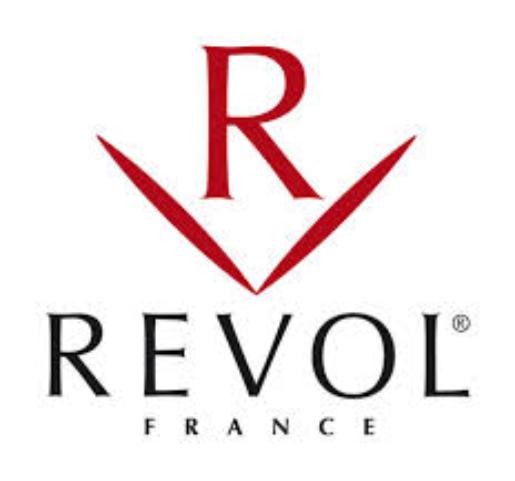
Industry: Necessities